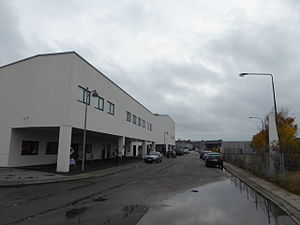
Vingelodden
Vingelodden med Hamad Bin Khalifa Civilisation Center til venstre.
Vingelodden er en gade på Ydre Nørrebro i Haraldsgadekvarteret. Den udgår fra og løber parallelt med Rovsingsgade og ender i Banevingen.